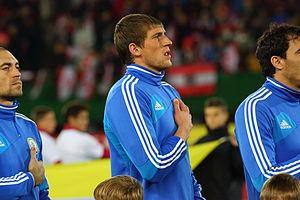
Sergei Gridin est un footballeur kazakh né le 20 mai 1987. Il évolue au poste d'attaquant avec le FK Astana-64.